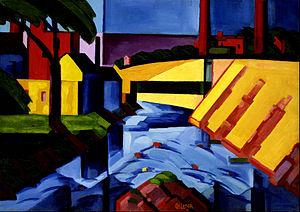
Oscar Bluemner né Friedrich Julius Oskar Blümner le 21 juin 1867 et mort le 12 janvier 1938 et, après 1933, connu sous le nom d'Oscar Florianus Bluemner, est un peintre moderniste américain né allemand.